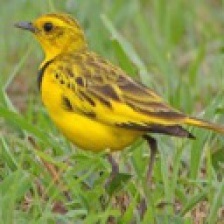
Species: GOLDEN PIPIT
Scientific name: TMETOTHYLACUS TENELLUS